Sustainable Development Goal 1

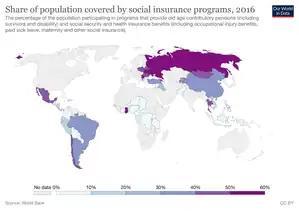
Coverage of social insurance programs shows the percentage of population participating in programs that provide old age contributory pensions

The full text of Target 1.1 is: By 2030, eradicate extreme poverty for all people everywhere, currently defined as living on less than $2.15 per person per